Colwich–Stone line

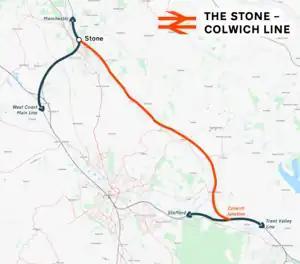
Route map

The Stone to Colwich Line is a long railway line in Staffordshire which serves as a cut-off for West Coast Main Line services to . This route goes direct from Rugeley Trent Valley to Stoke-on-Trent, not going via Stafford.